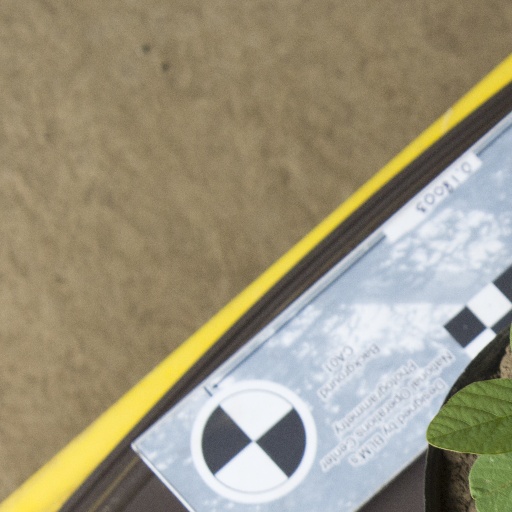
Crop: soybean